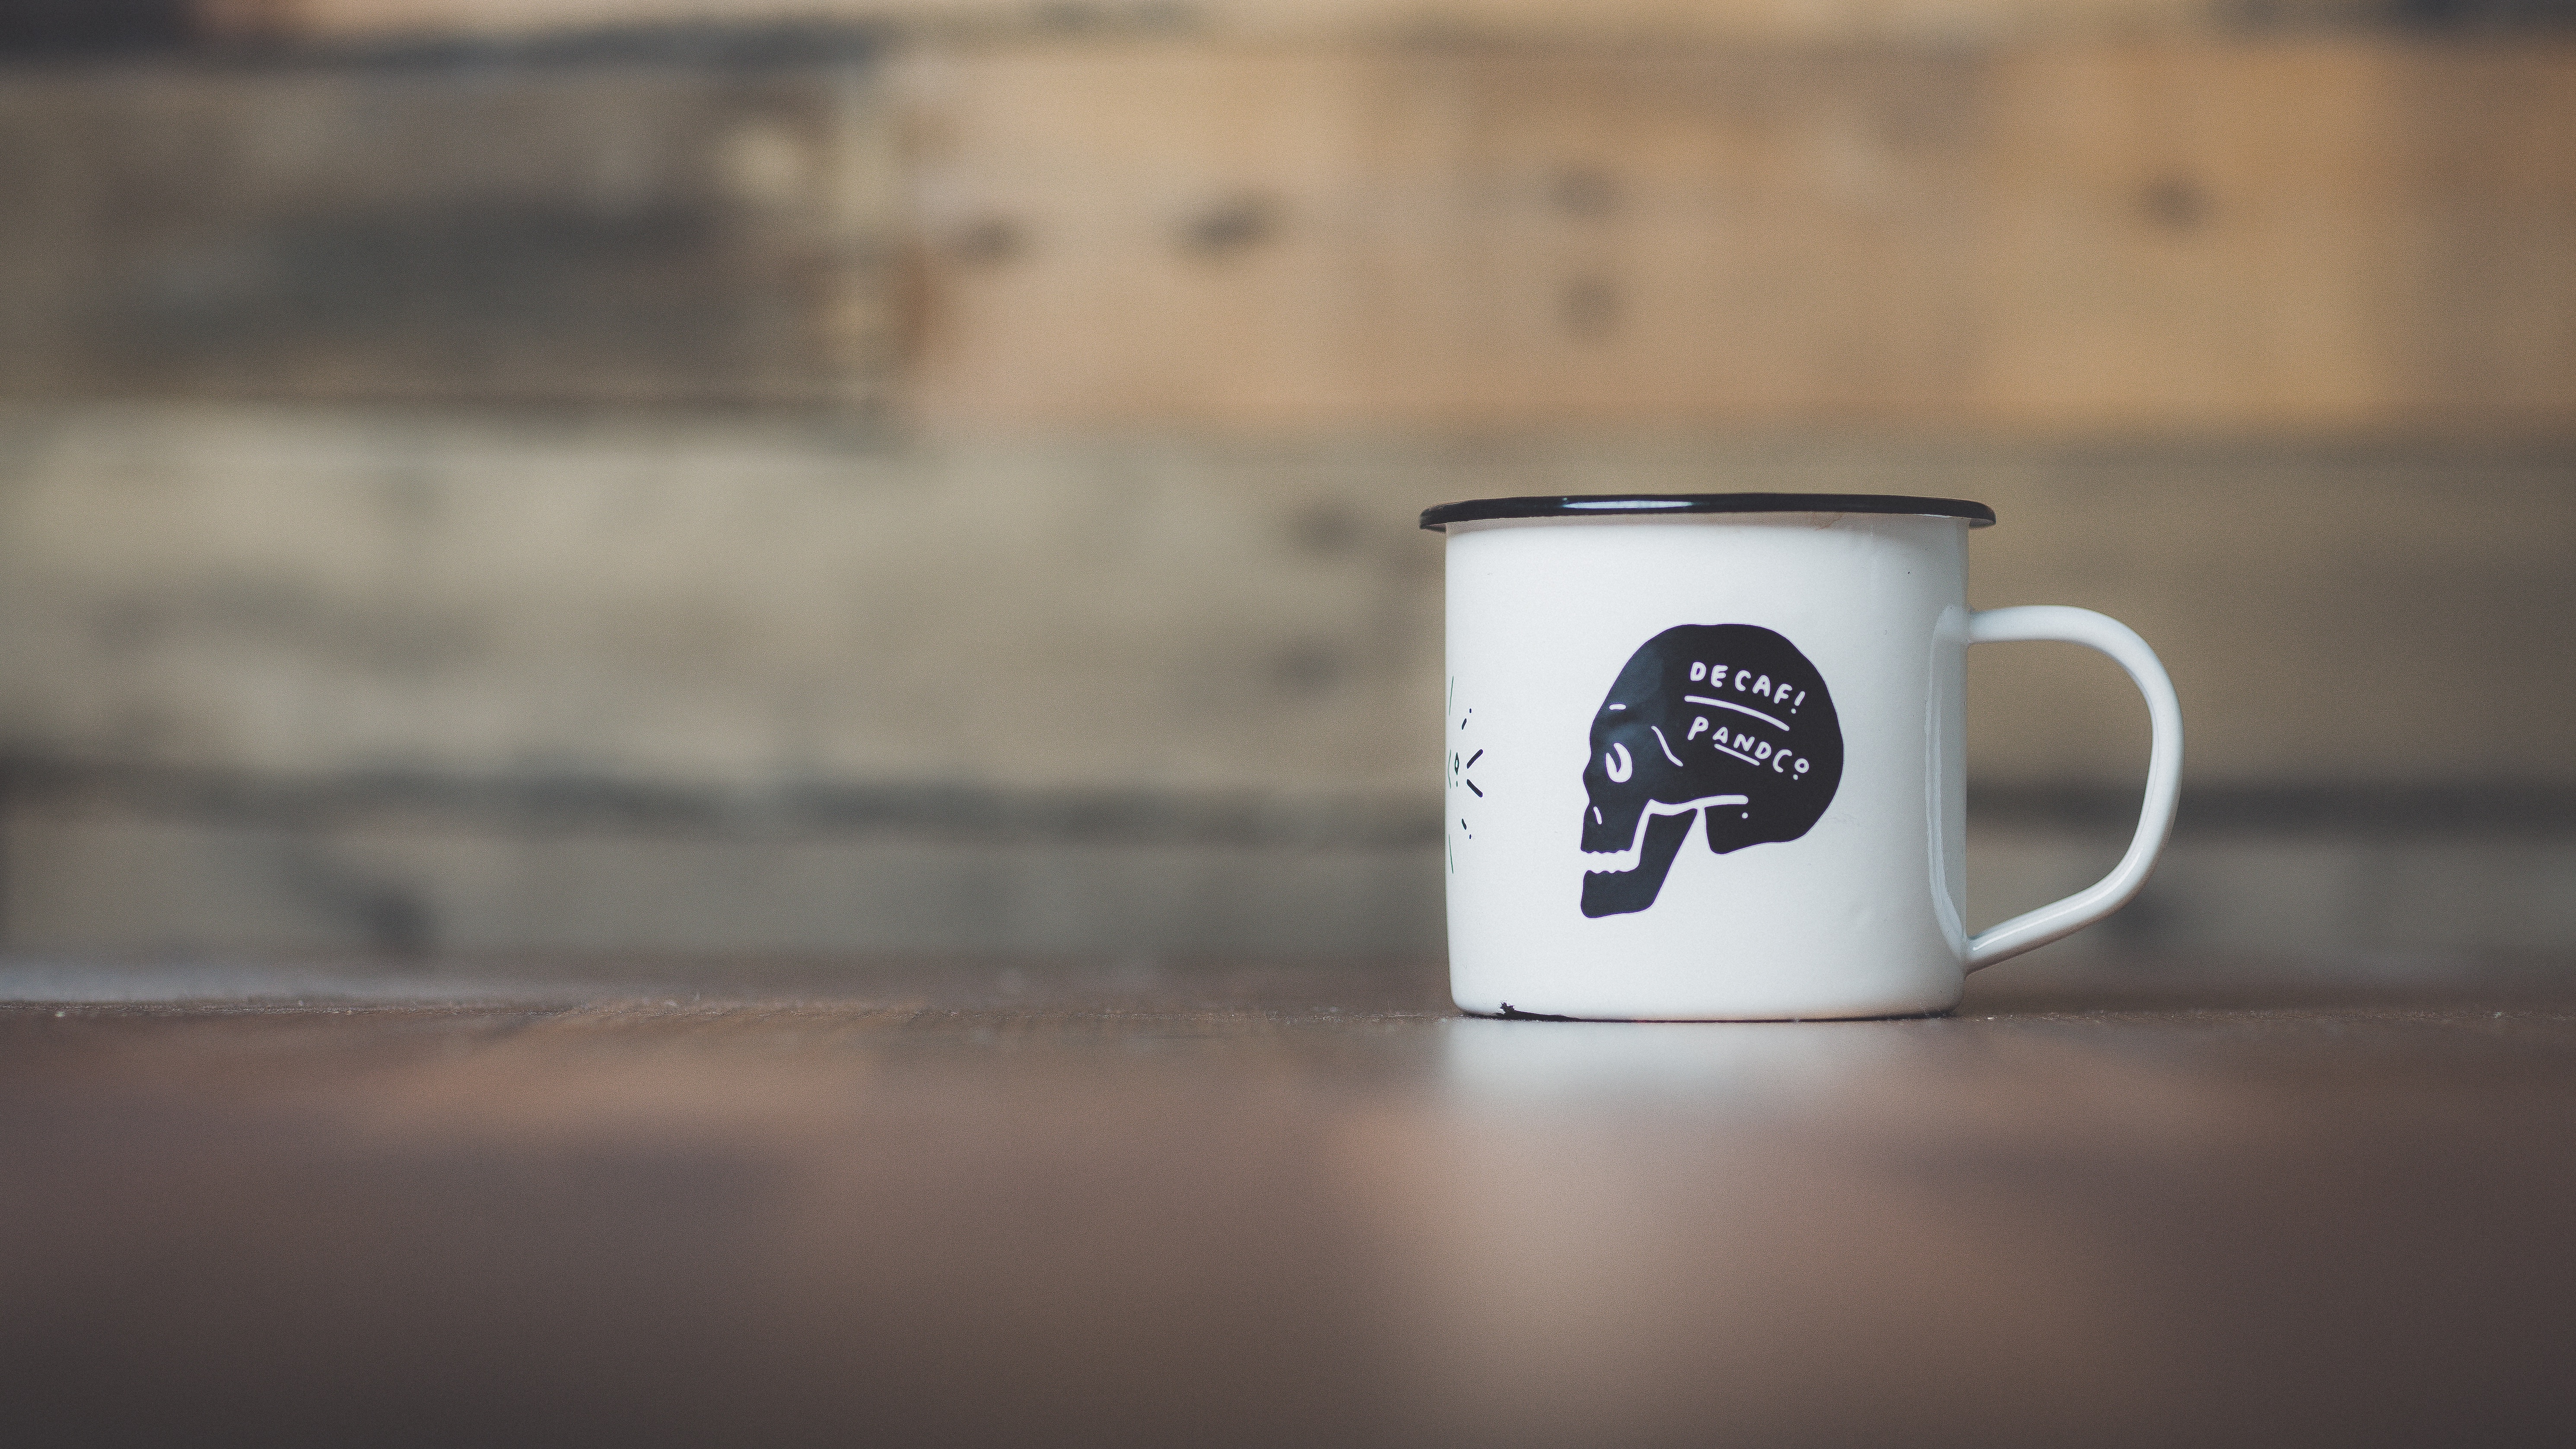
white, black, cup, drink, morning, coffee cup, drinkware, shape